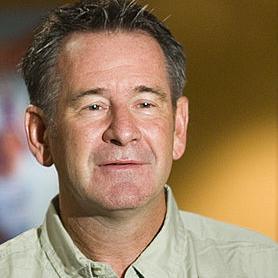
Age: 48